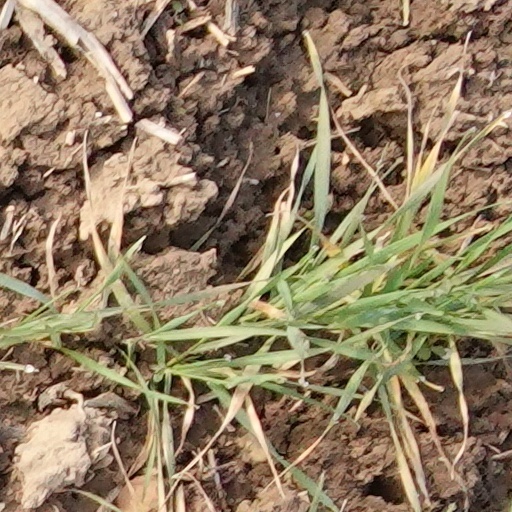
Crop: wheat